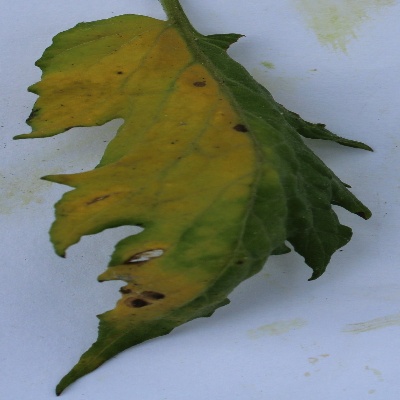
Crop: Tomato
Condition: verticulium wilt